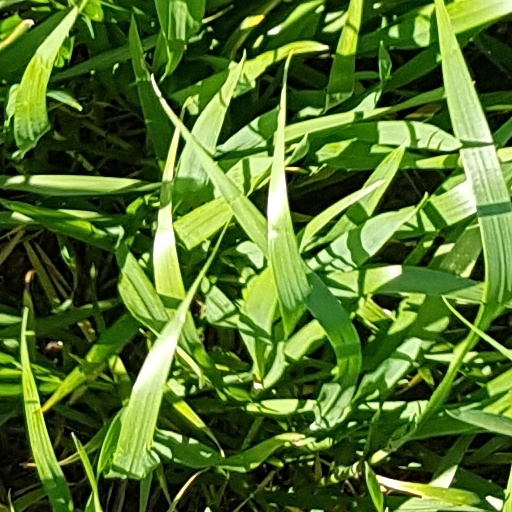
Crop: wheat